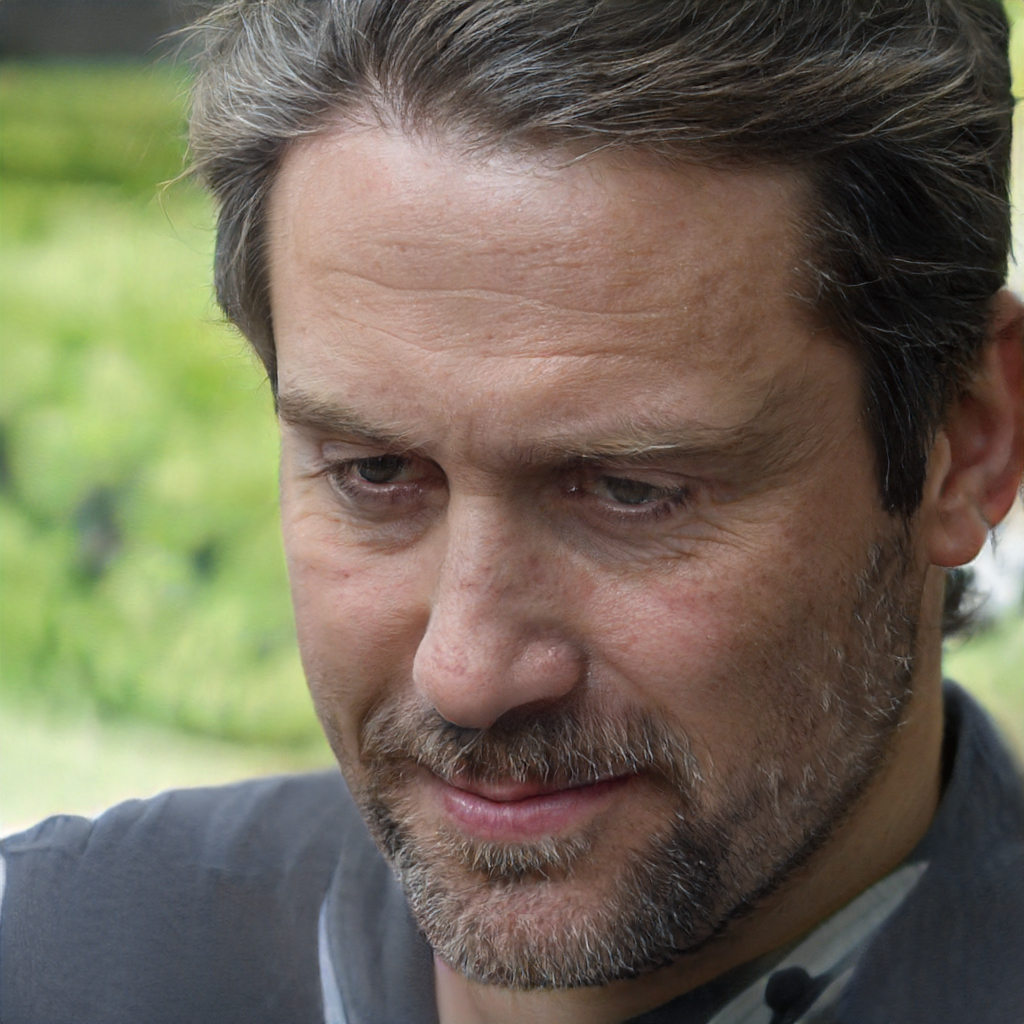
Gender: Male